Wearwell

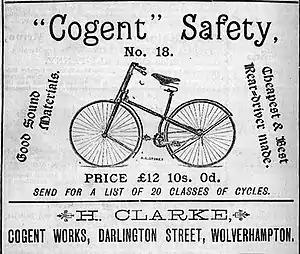
1887 Cogent Safety bicycle

The Wearwell Cycle Company was a bicycle manufacturing company founded in 1889 in Wolverhampton by the five sons of Henry Clarke, founder of the late Cogent Cycle Company. Wearwell were also motorcycle manufacturers under the Wearwell Stevens, Wolf and Wulfruna brands.